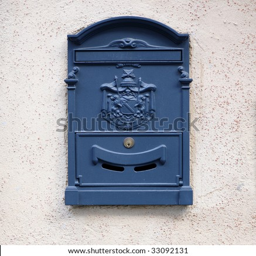
dark blue mailbox on a wall